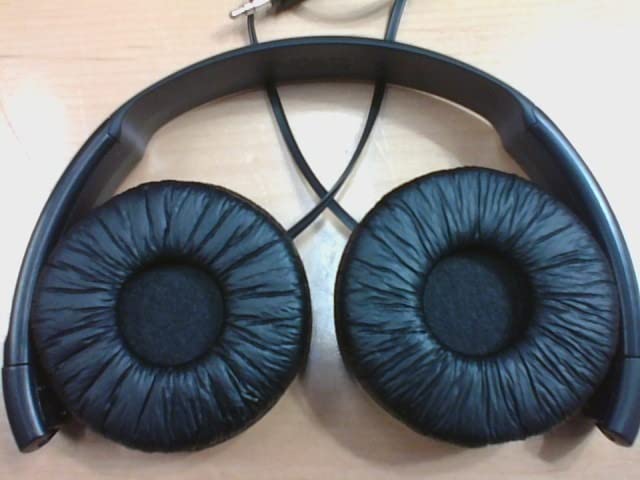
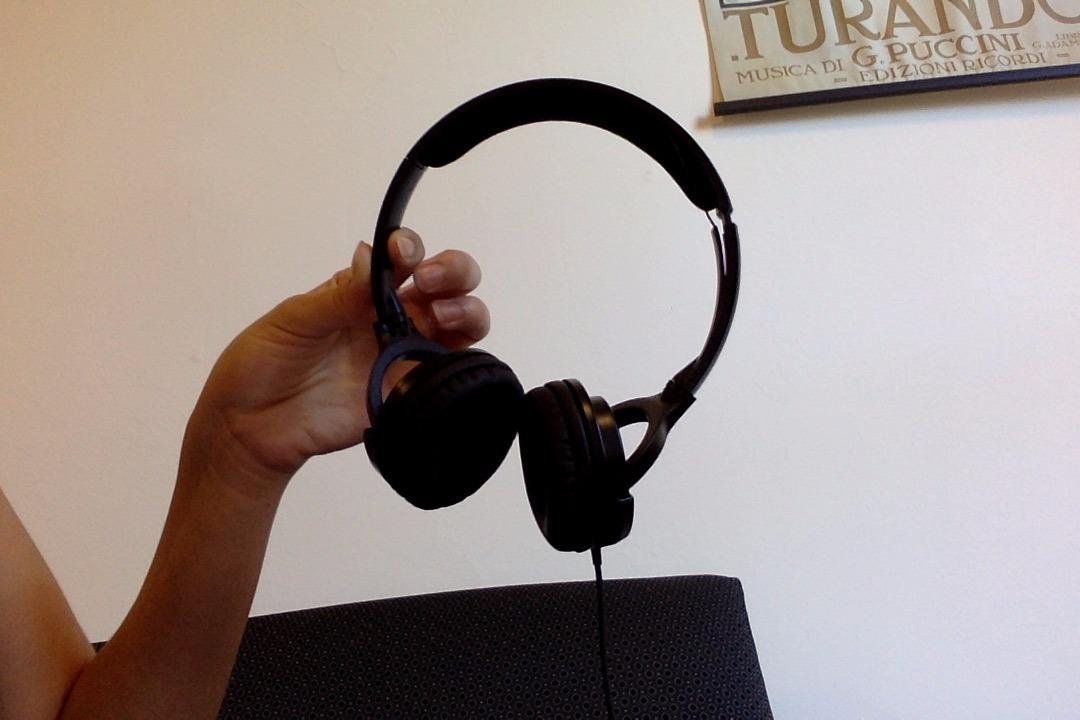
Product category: headphones
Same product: no